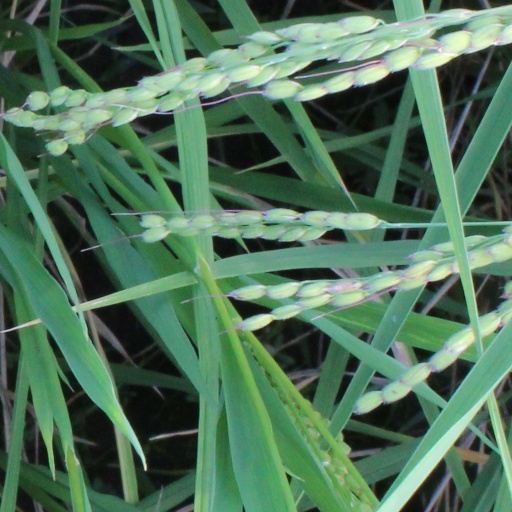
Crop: rice